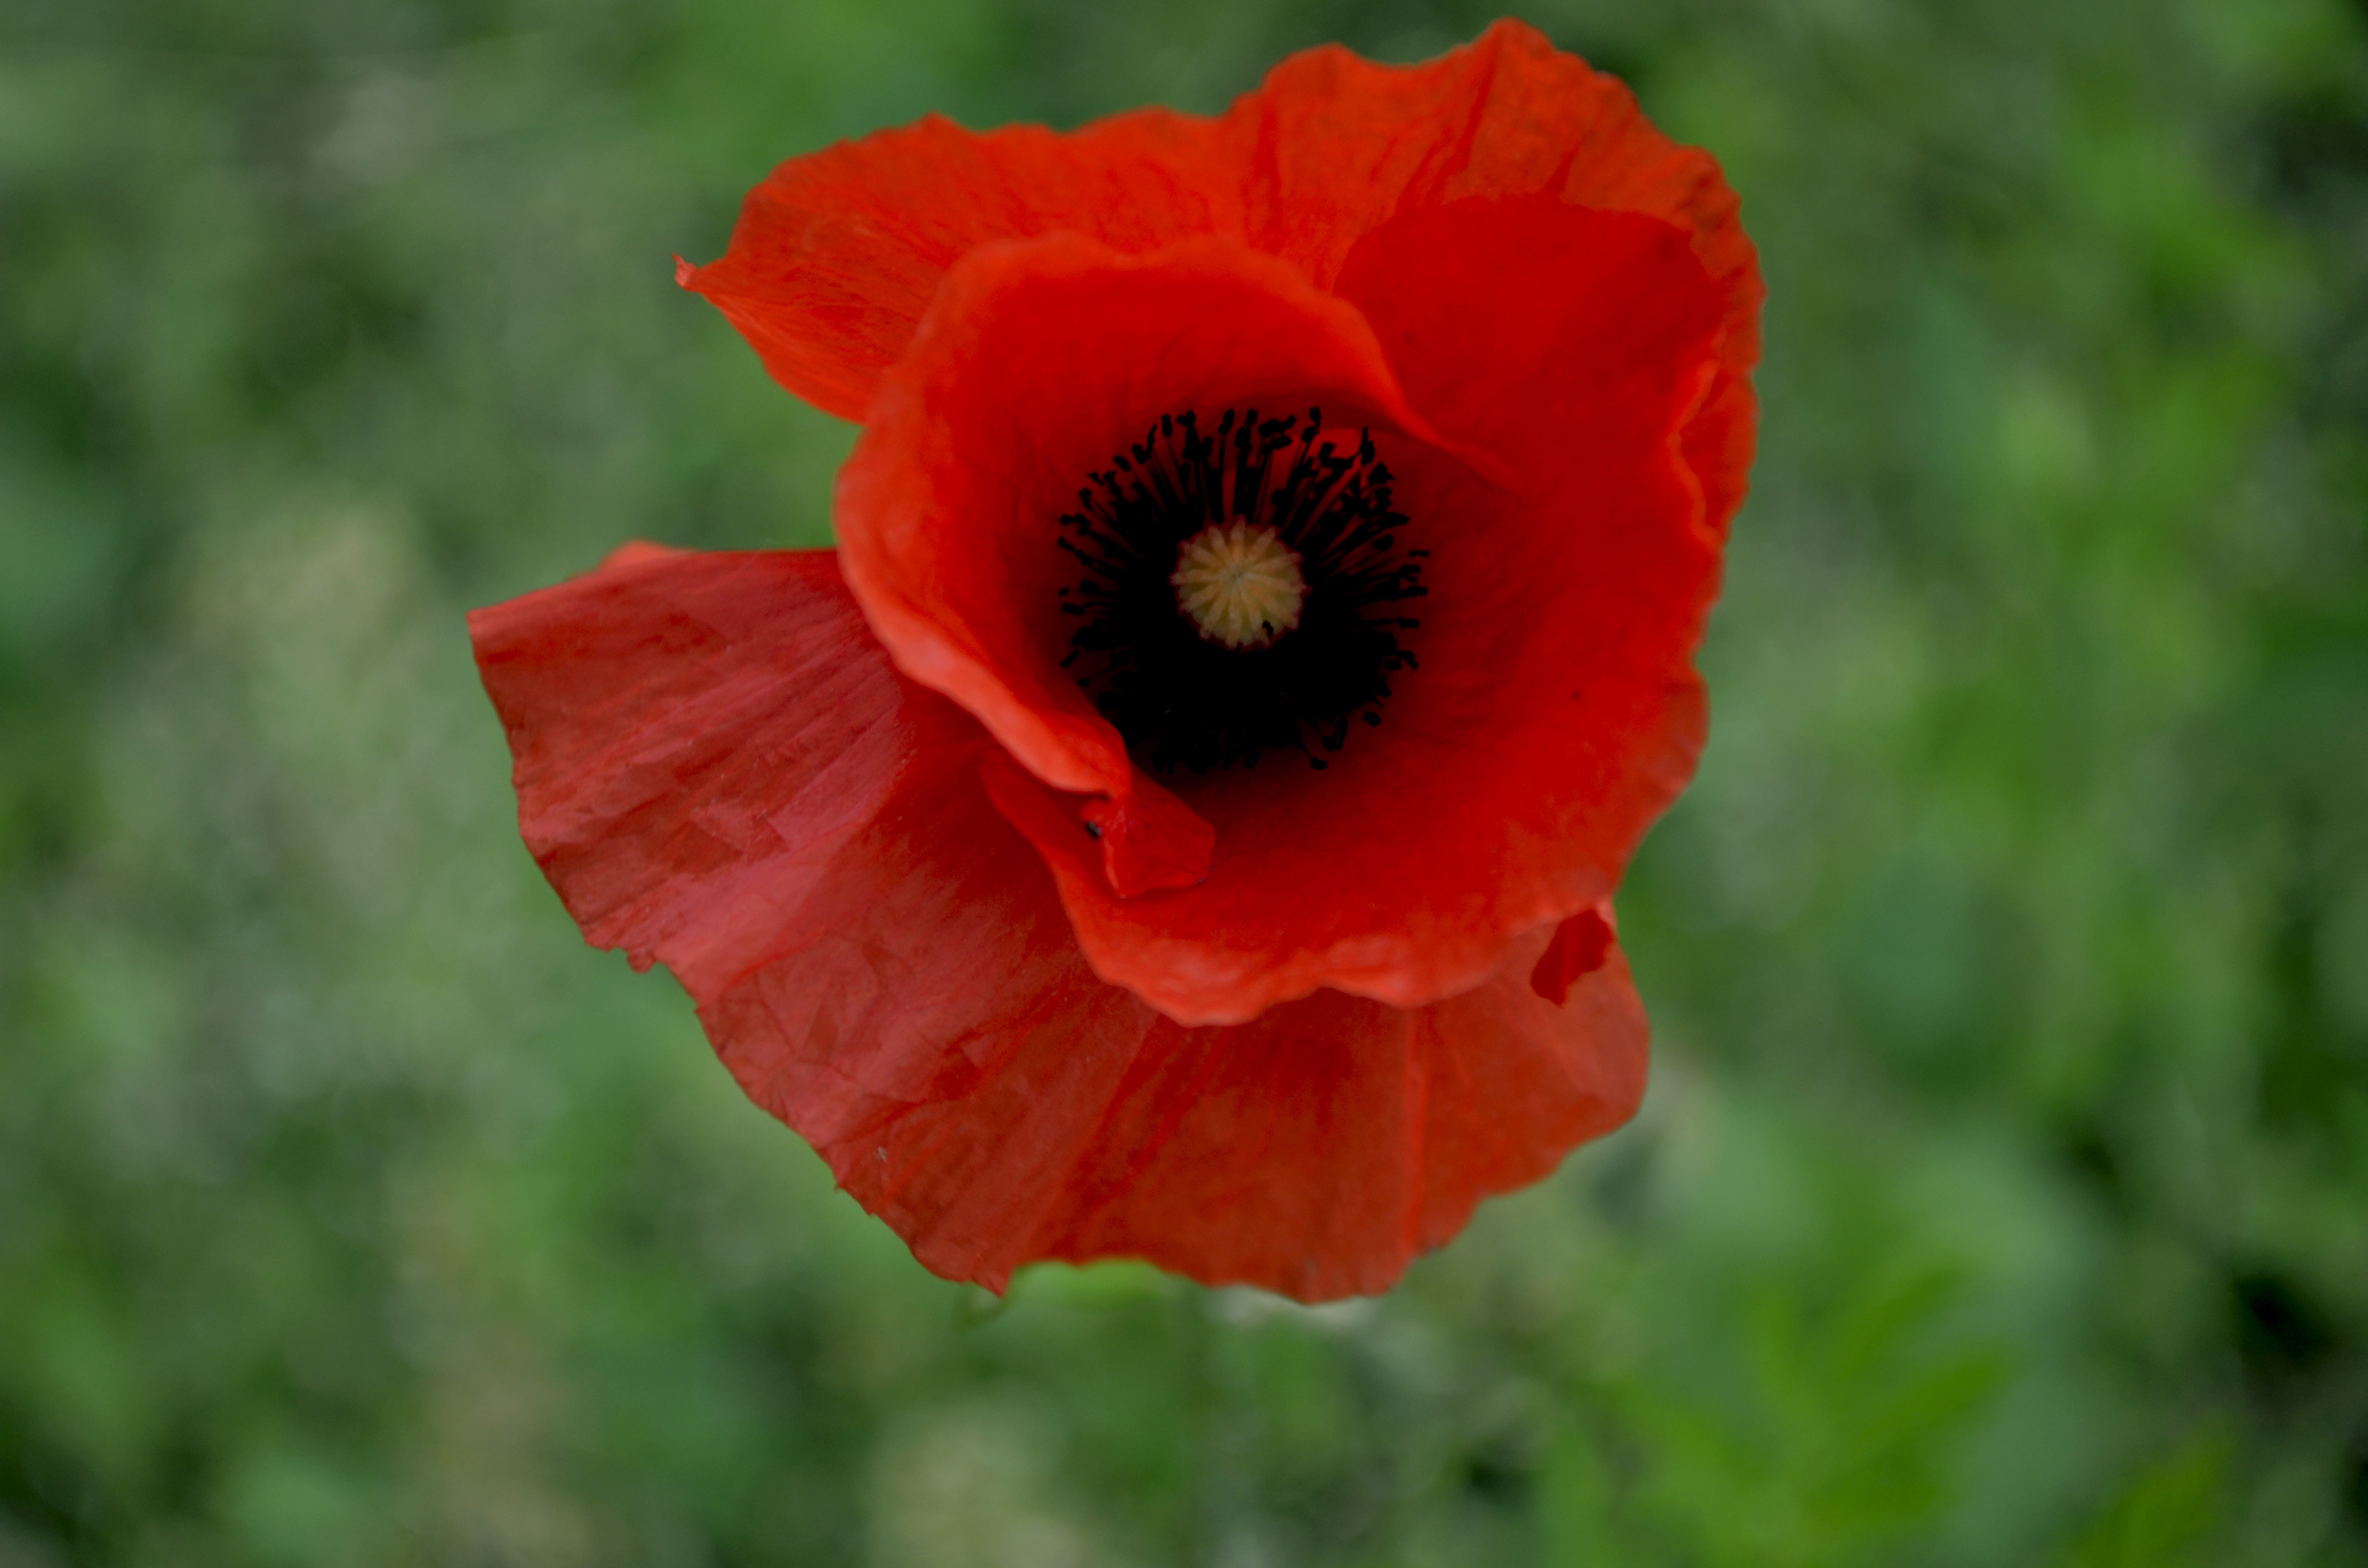
nature, grass, plant, flower, petal, bloom, summer, green, red, macro, black, closeup, flora, wildflower, flowers, red flower, lovely, bright, beautiful, dacha, poppy, bud, mack, coquelicot, macro photography, summer flowers, greens, flowers of the field, garden flower, beautiful flower, flowering plant, annual plant, plant stem, land plant, poppy family